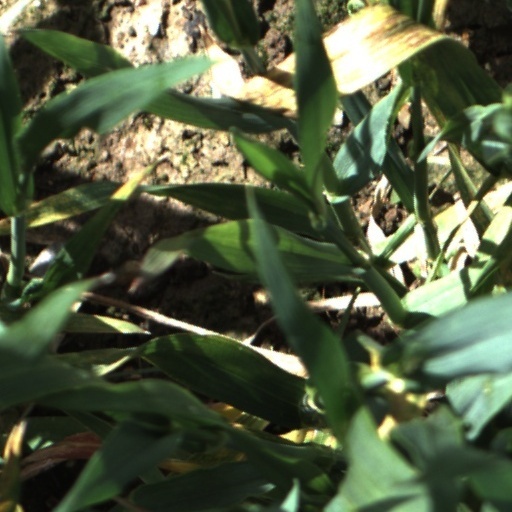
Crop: wheat